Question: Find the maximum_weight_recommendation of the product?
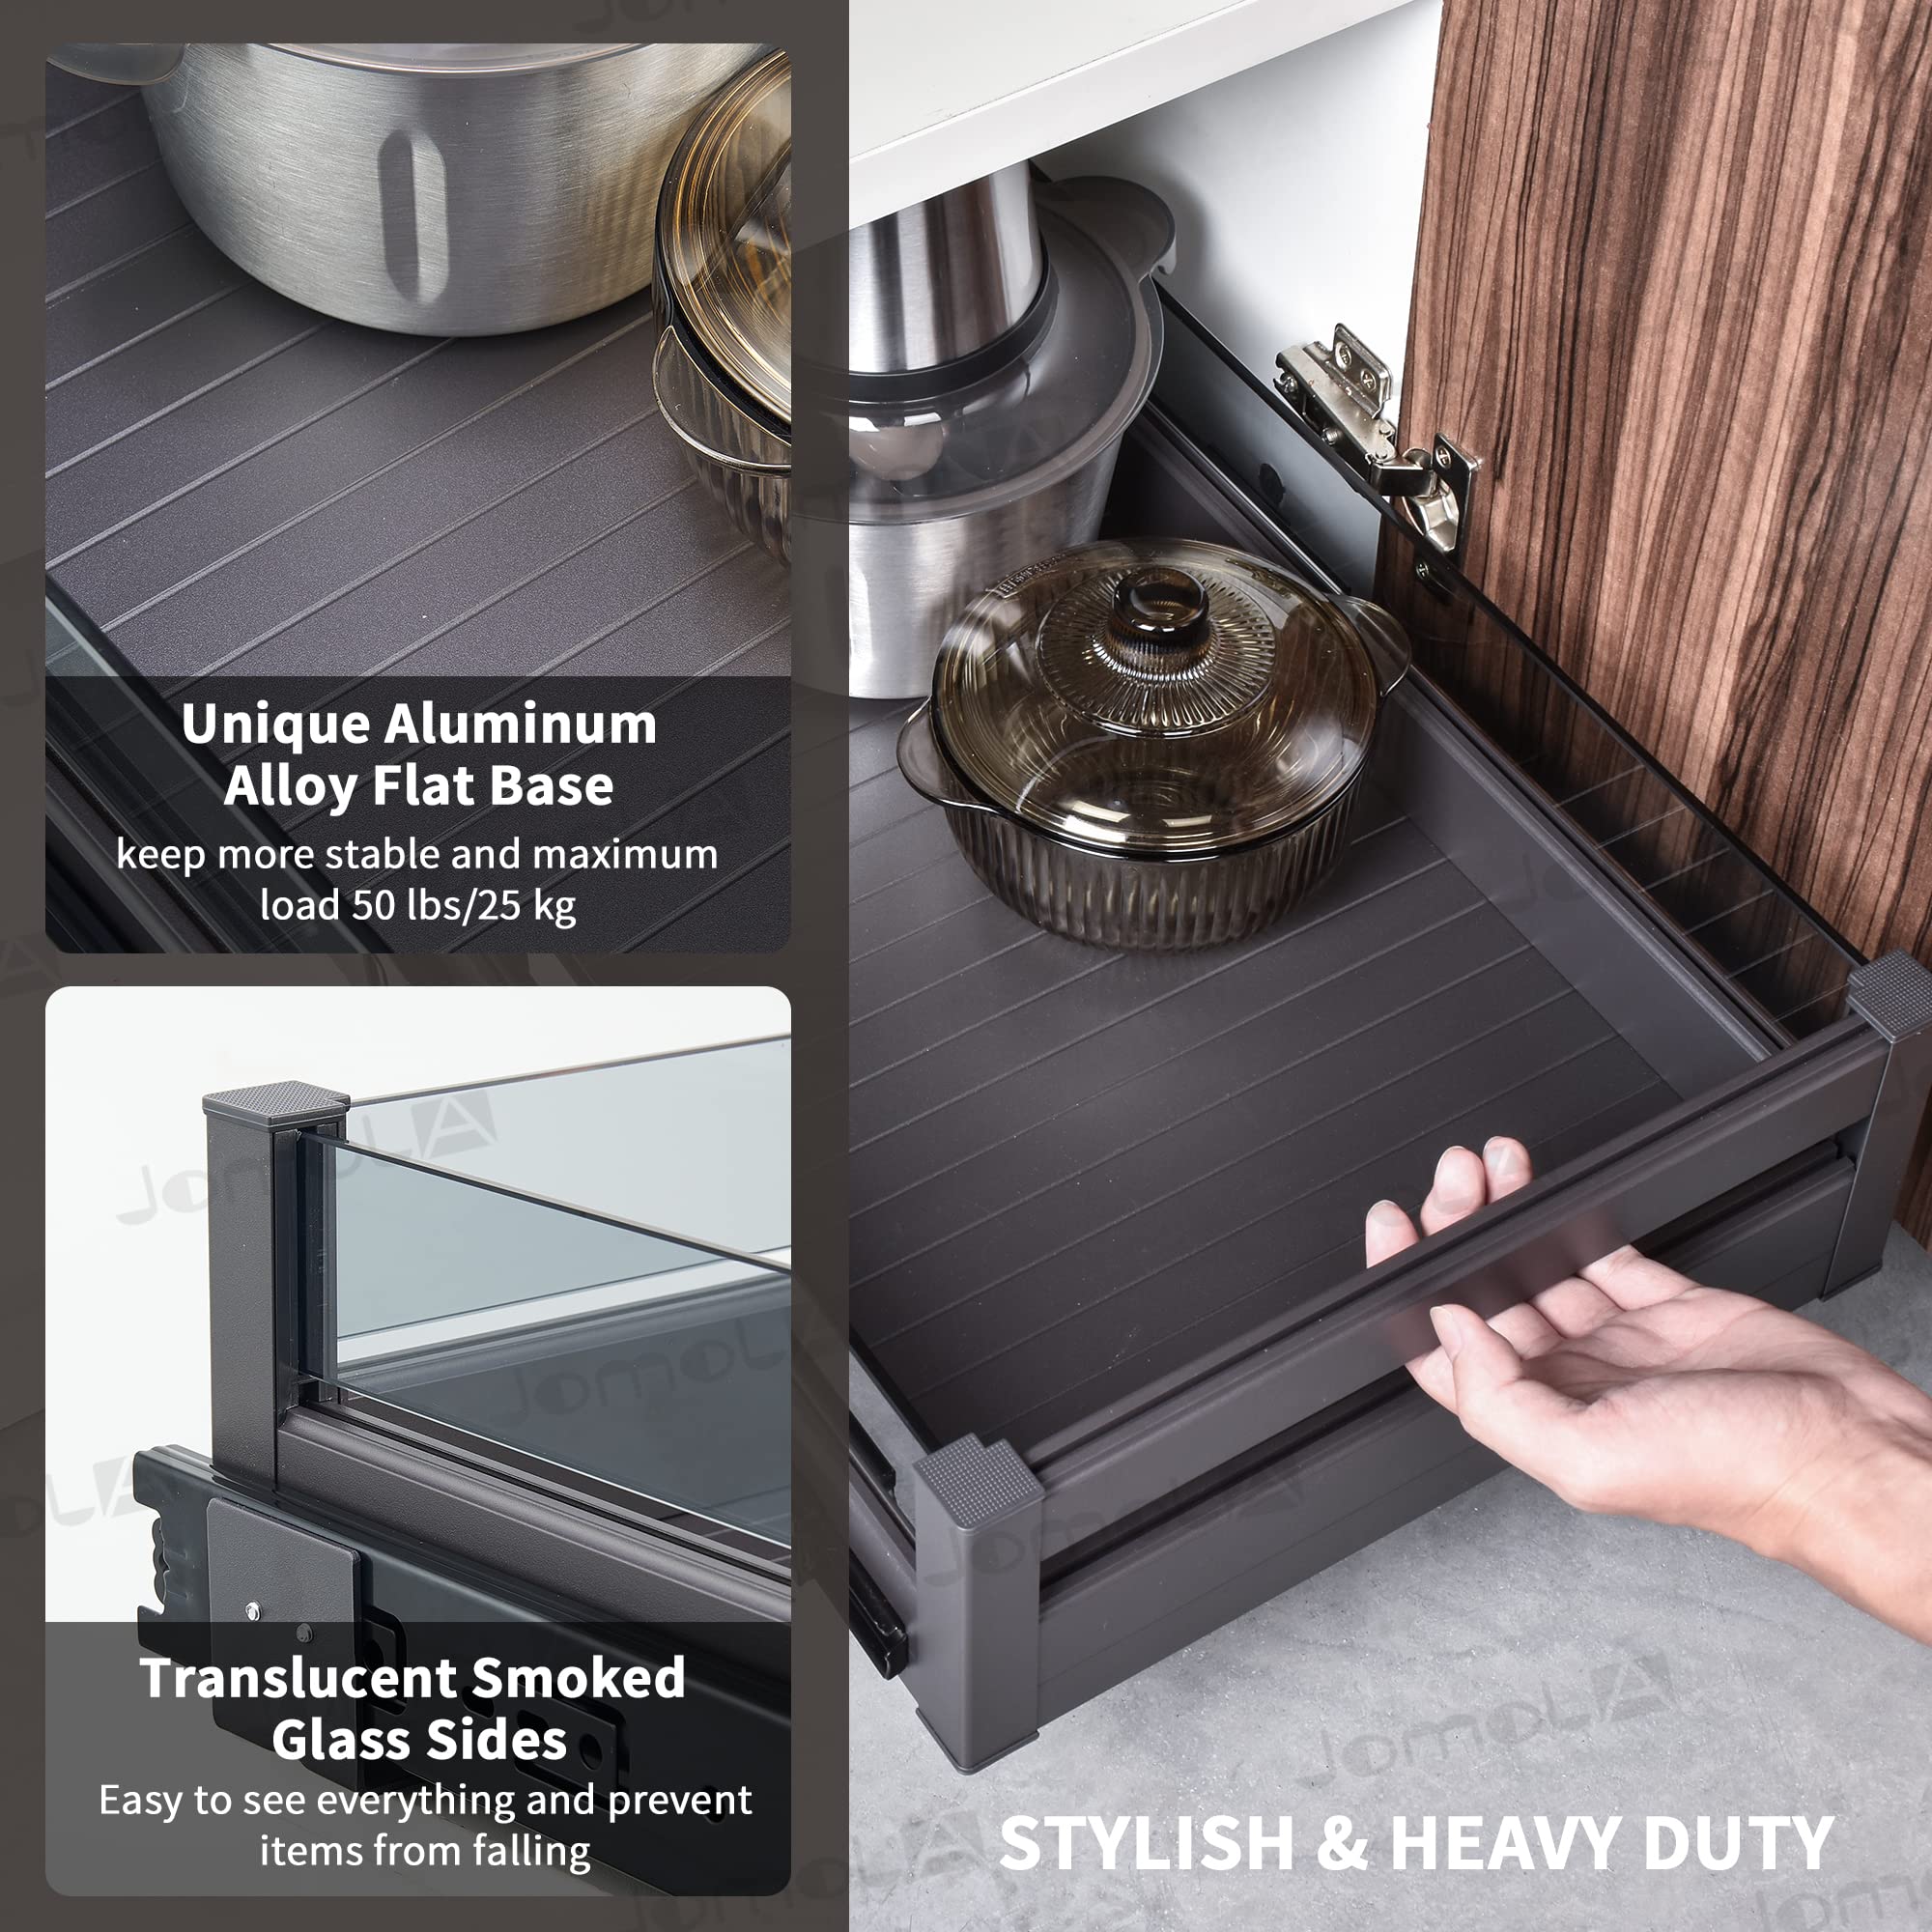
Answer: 50.0 pound